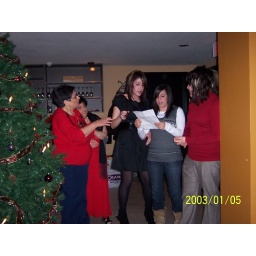
katarina in redblouse with daughter maria in red dress and the APos